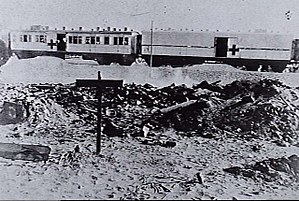
Dødvandet i Sydlige Palæstina / Ekspeditionsstyrkens operationer, april til juni / Bombeangreb fra luften / Tyske luftangreb
Maj 1917 ved Deir el Belah. Murbrokker efter den tyske bombning af fordelingsstationen for sårede ved hospitalet i Belah. Det røde kors til venstre angiver placeringen af det tidligere apotek. Der er to jernbanevogne fra et hospitalstog i baggrunden
Dødvandet i sydlige Palæstina var en seks måneders periode hvor det britiske egyptiske ekspeditionskorps og den osmanniske hær stod overfor hinanden under 1. Verdenskrig uden at det kom til større slag. De to fjendtlige styrker stod overfor hinanden langs en front, som strakte sig fra Gaza til Beersheba under Sinai og Palæstina-felttoget, hvor ingen af siderne kunne tvinge den anden side til at trække sig tilbage. Dødvandet varede fra efter det britiske nederlag i det andet slag om Gaza i april 1917 til det egyptiske ekspeditionskorps indledte sin offensiv med slaget om Beersheba den 31. oktober 1917.